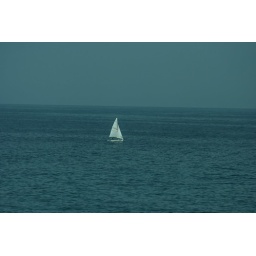
single boat in the ocean